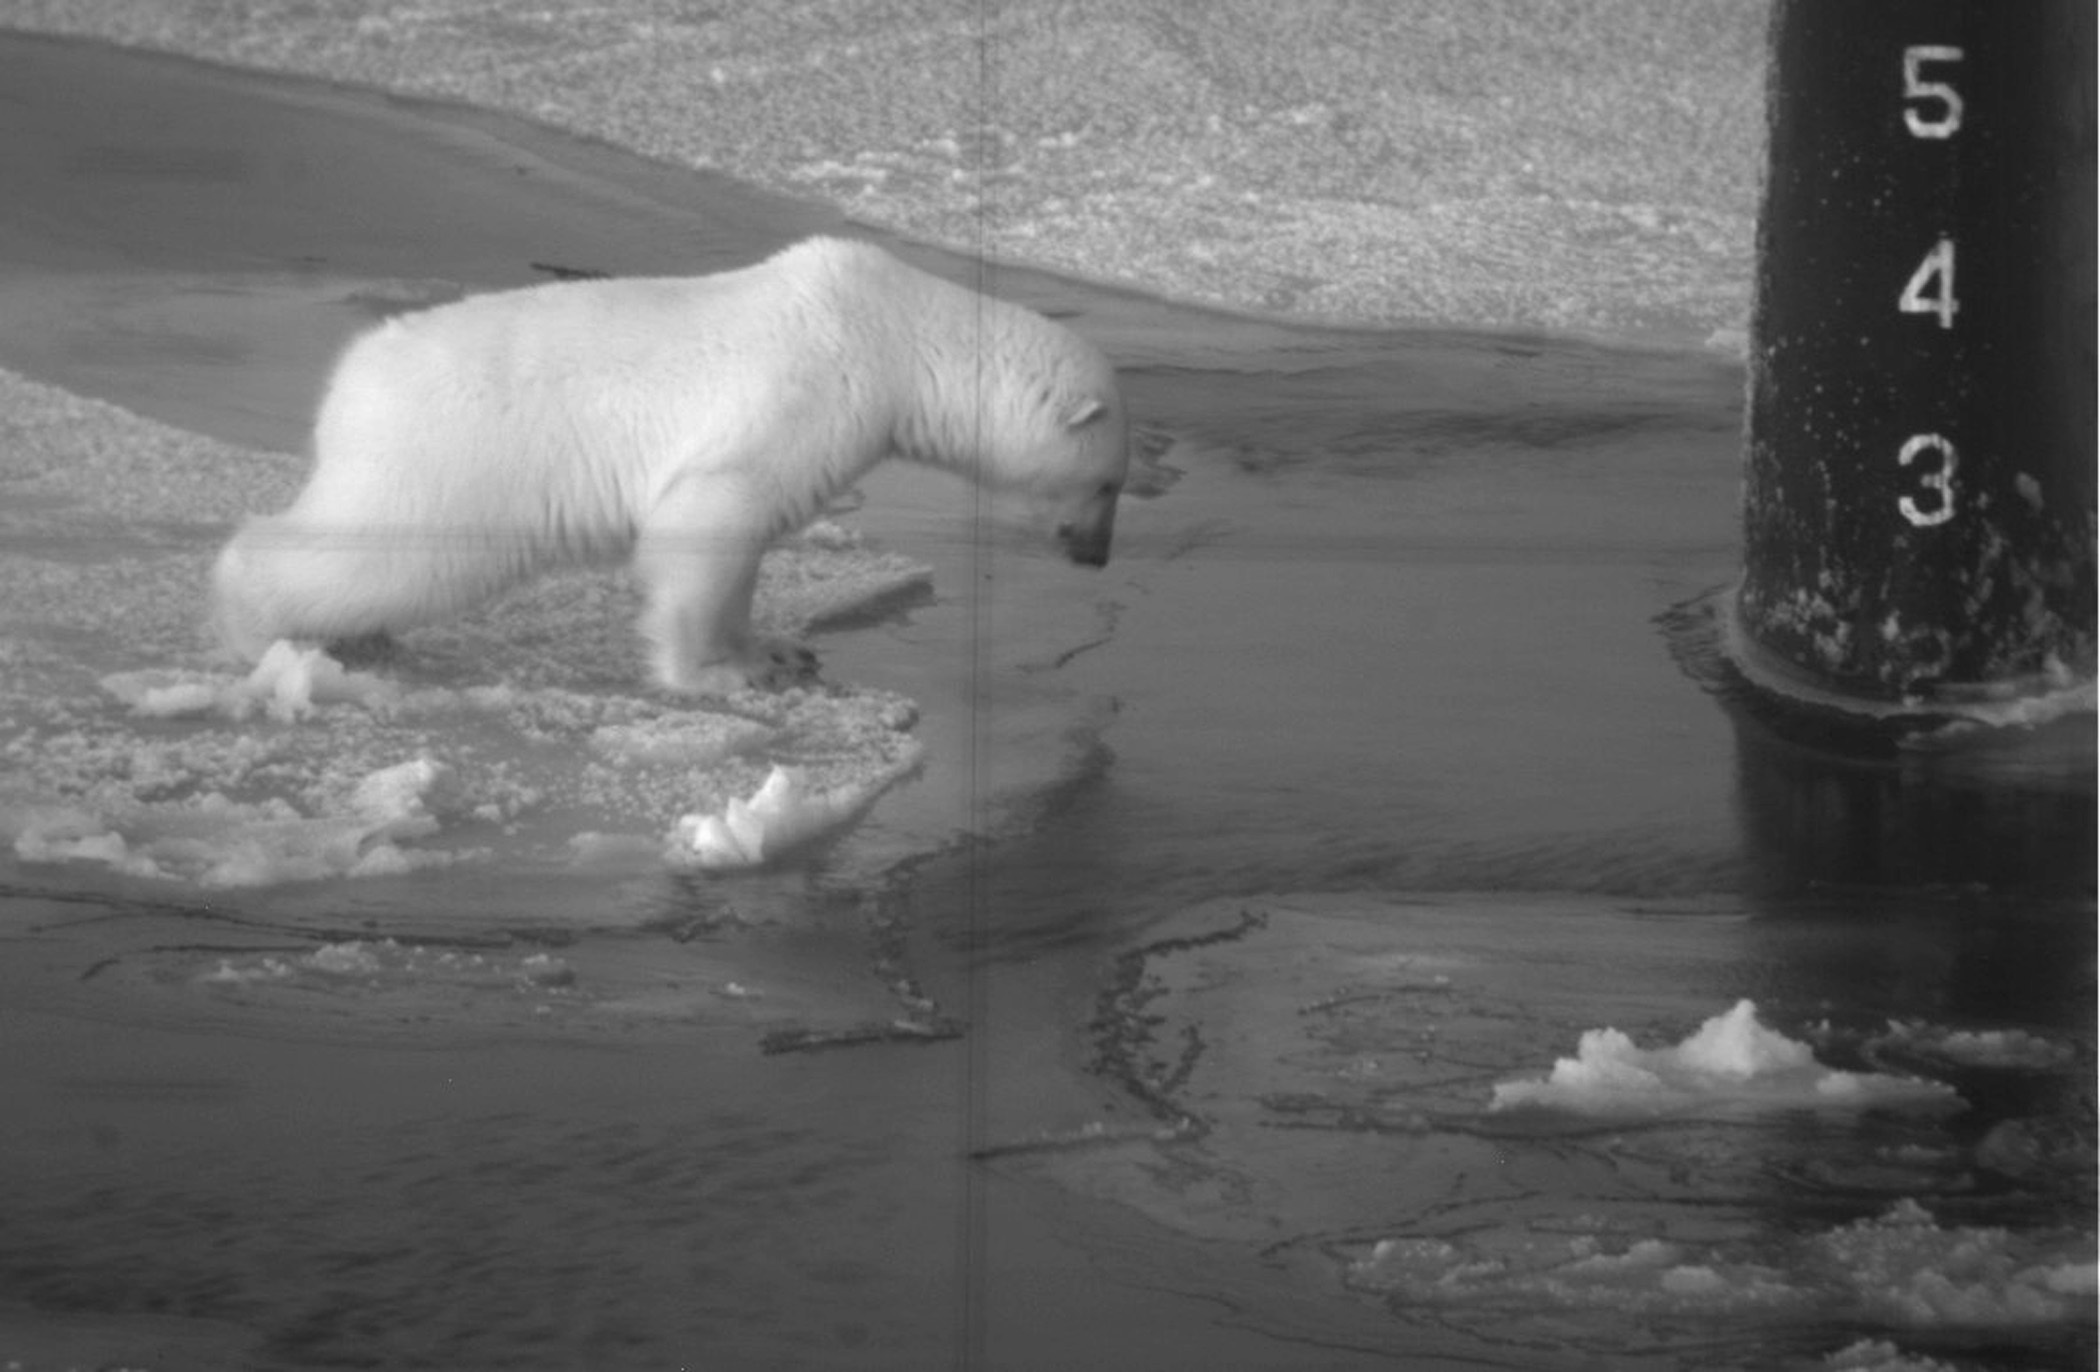
nature, black and white, white, military, wildlife, ice, vessel, mammal, arctic, black, monochrome, polar bear, monochrome photography, periscope, polar bear on submarine